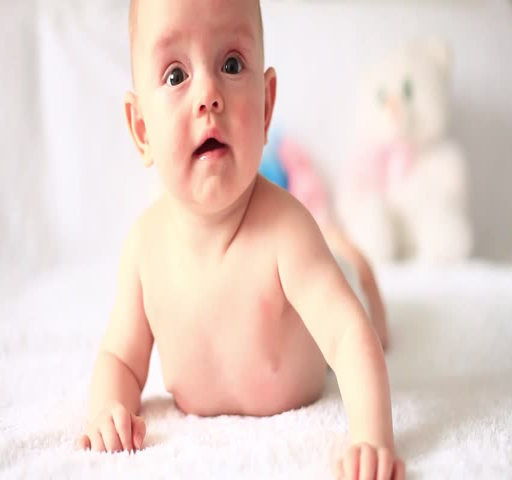
happy baby rolling on the bed